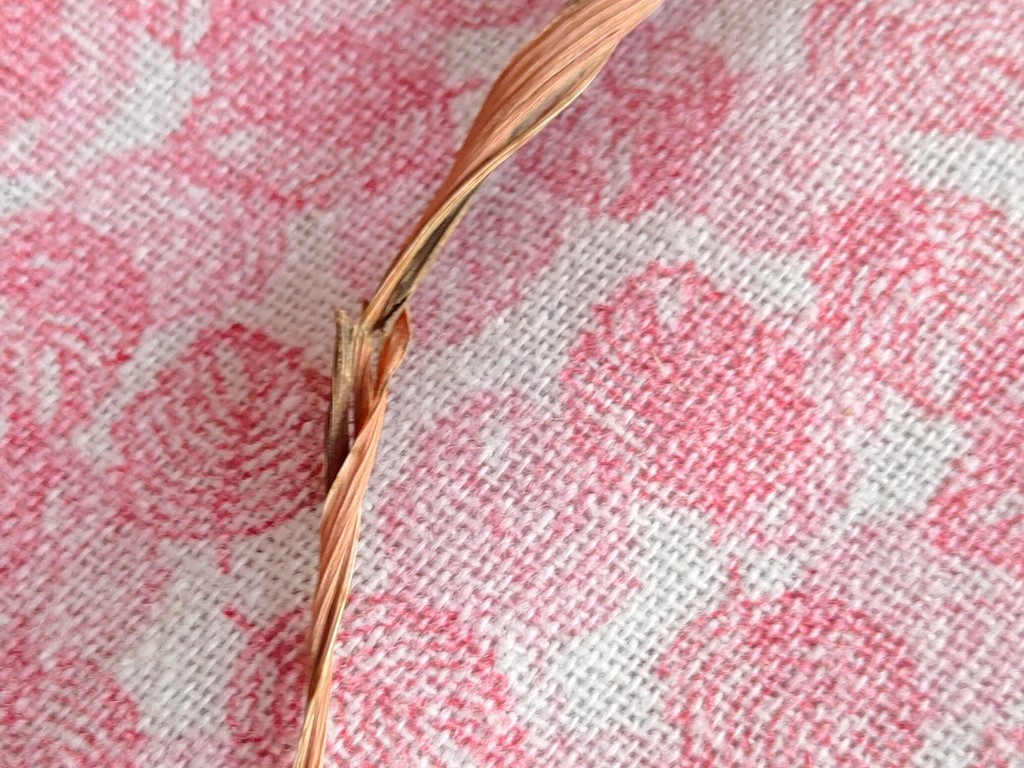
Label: Dried